Naromurar

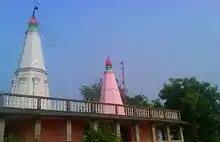
Thakur Sthan Naromurar

Thakursthan is the second oldest temple dedicated to Lord Shiva, located in northeast direction of the village. A temple dedicated to Goddess Parvathi was also built in the premises later.